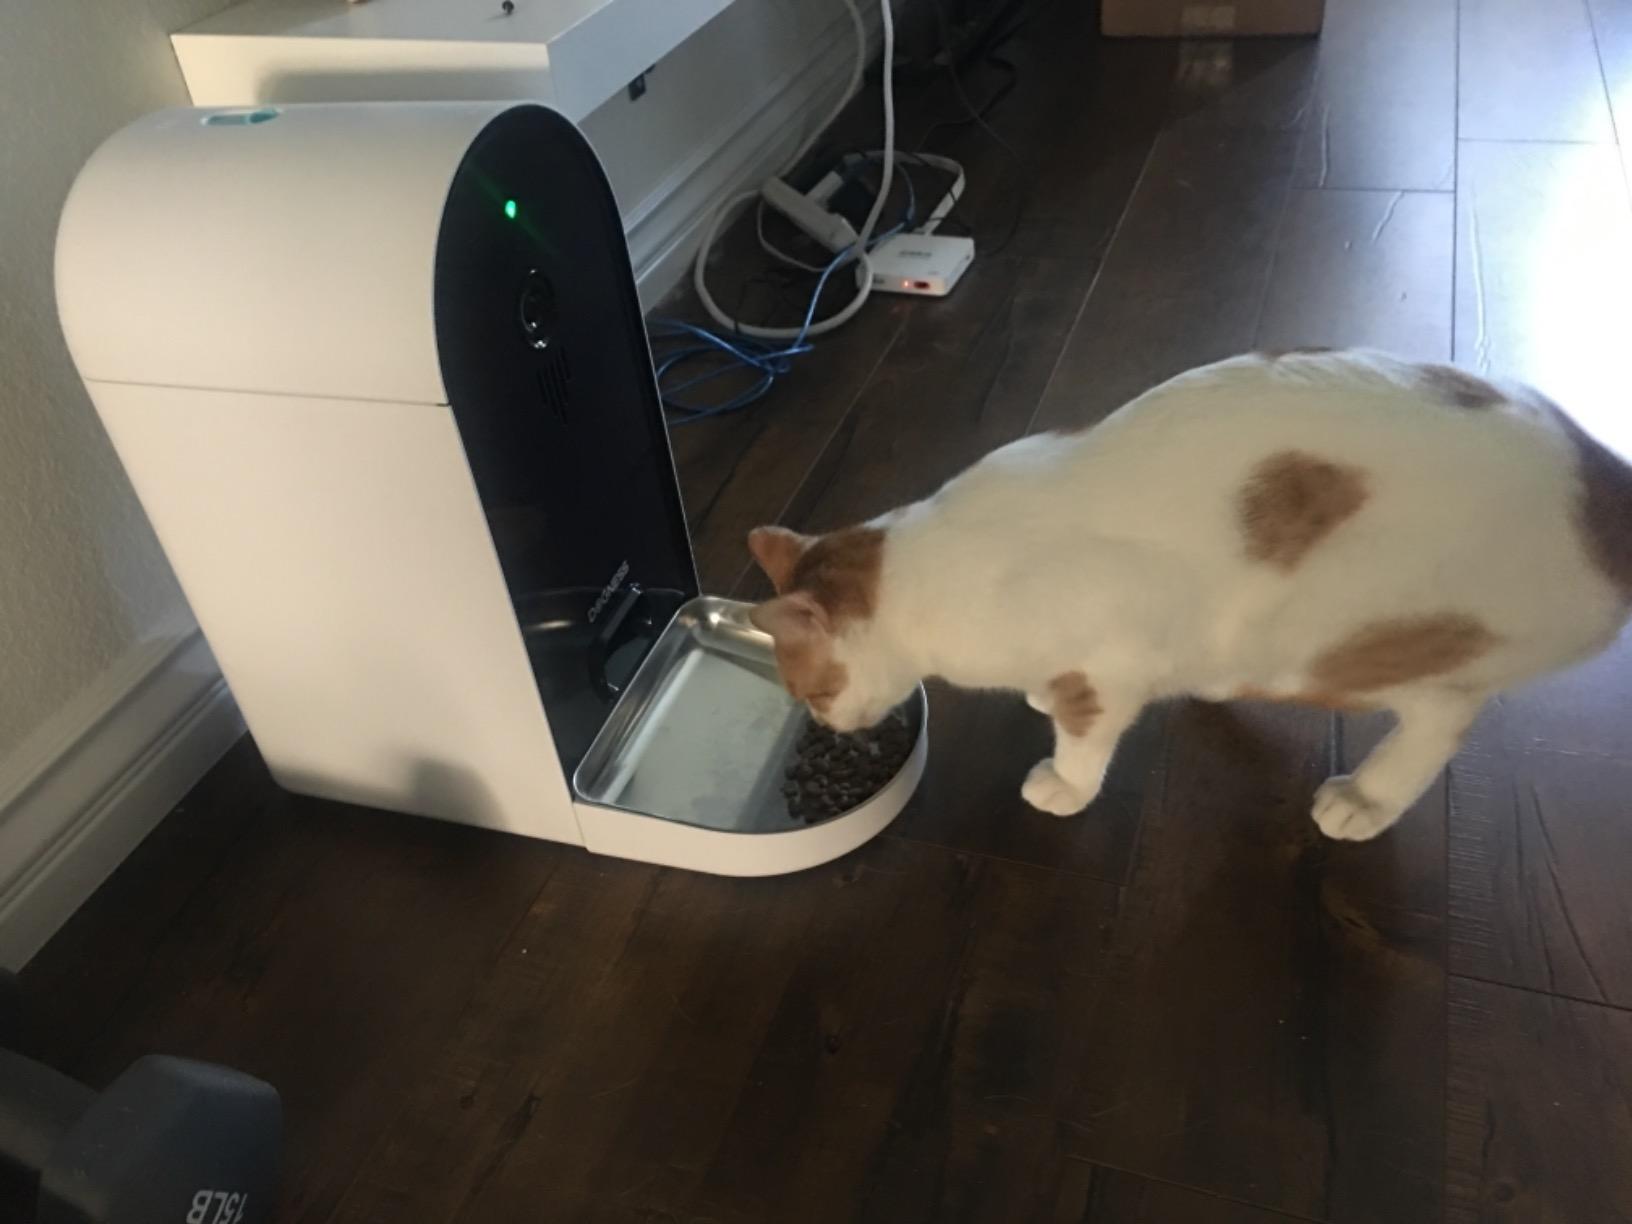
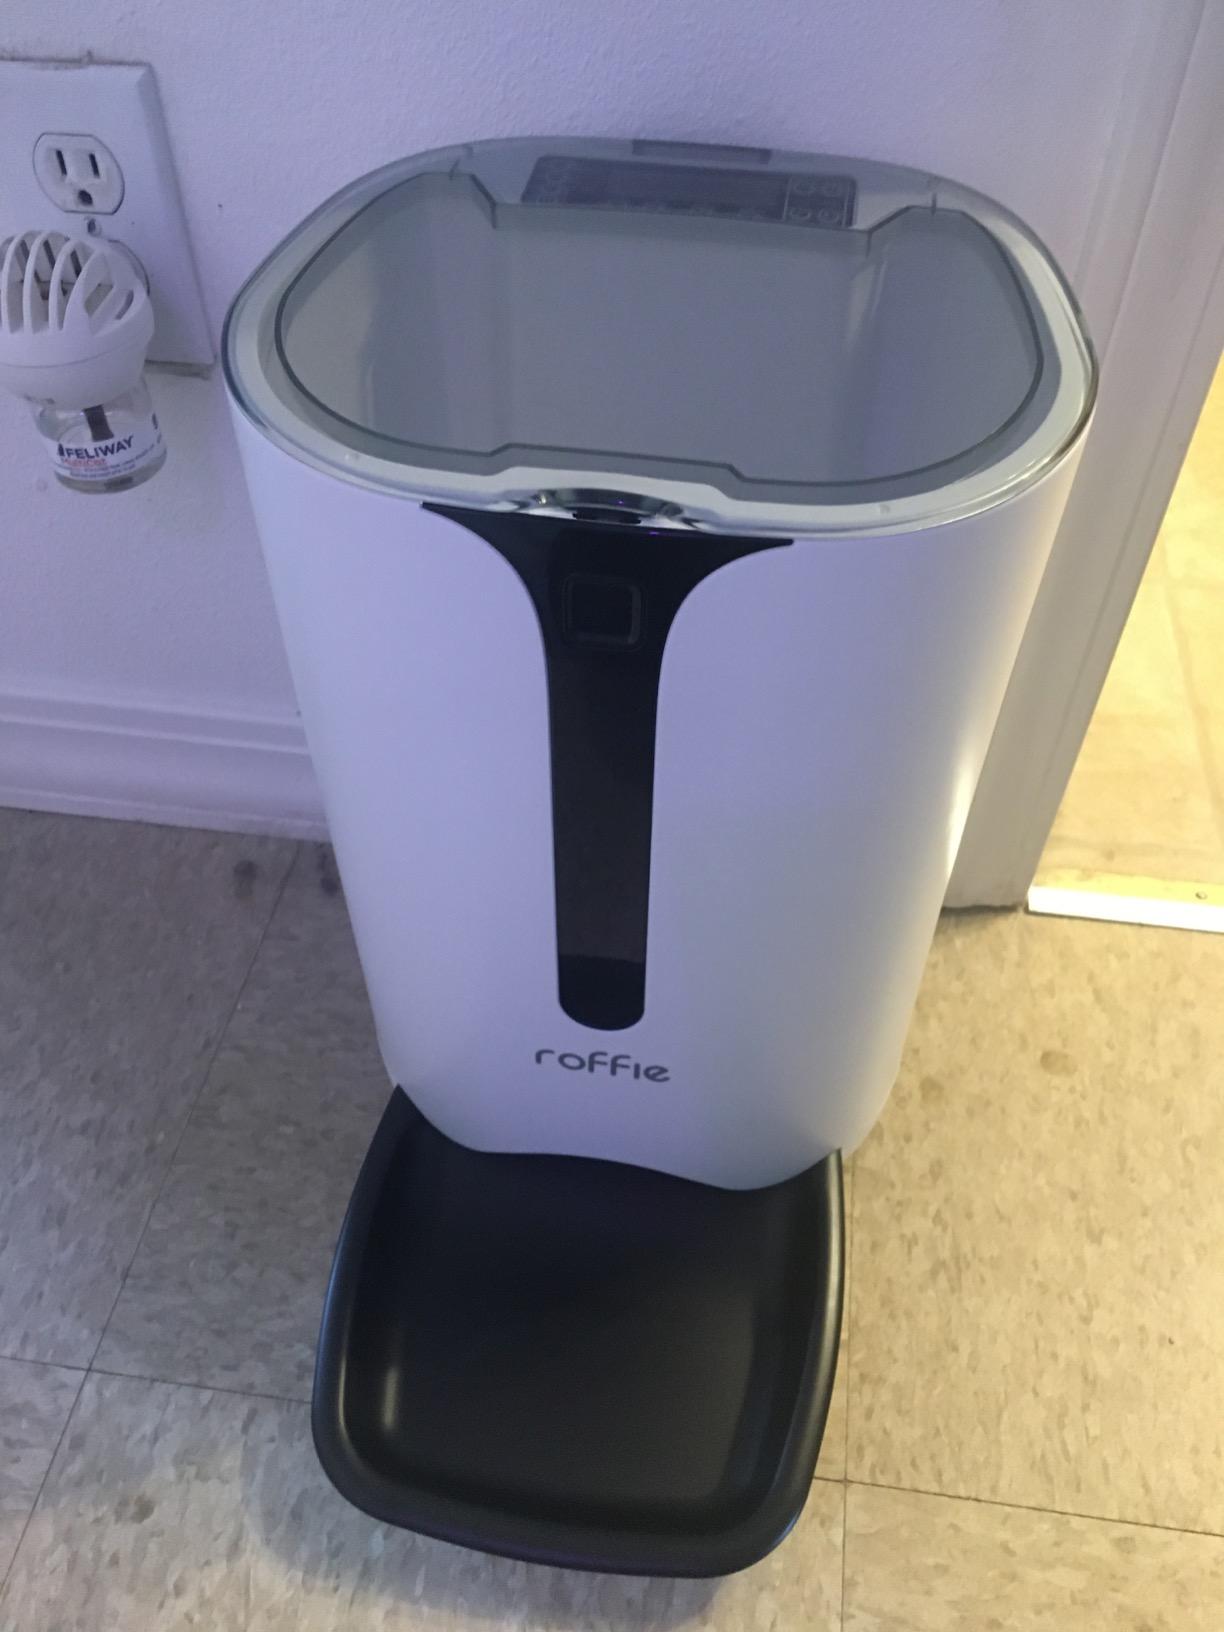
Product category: items_feeder
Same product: no